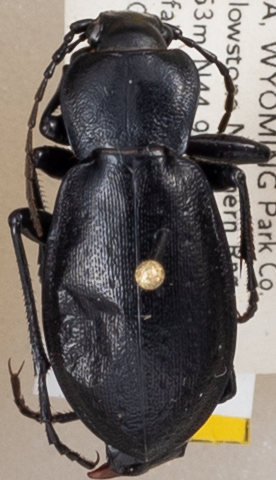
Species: Carabus taedatus
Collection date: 2019-08-07 04:00:00
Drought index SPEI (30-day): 0.212
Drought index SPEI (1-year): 0.526
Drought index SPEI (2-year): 1.28